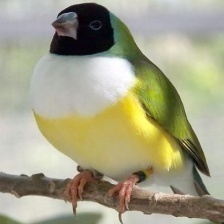
Species: GOULDIAN FINCH
Scientific name: ERYTHRURA GOULDIAE
ImageNet parent category: house_finch